Medical support in the Korean War

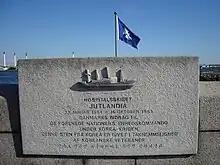
Memorial of "MS Jutlandia" in Copenhagen, 2009

Denmark supplied the "MS Jutlandia" under the Danish Red Cross for the duration of the war.